Service number (United States Coast Guard)

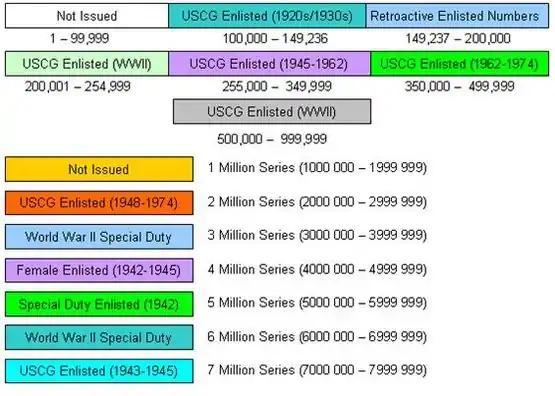
Final distribution of Coast Guard enlisted service numbers

Coast Guard enlisted service numbers were completely discontinued in 1974 with the Coast Guard being the last of the military service branches to convert to Social Security numbers as the primary identification means for military personnel. The Coast Guard was also the only branch of the military to never use any form of a service number prefix or suffix code.